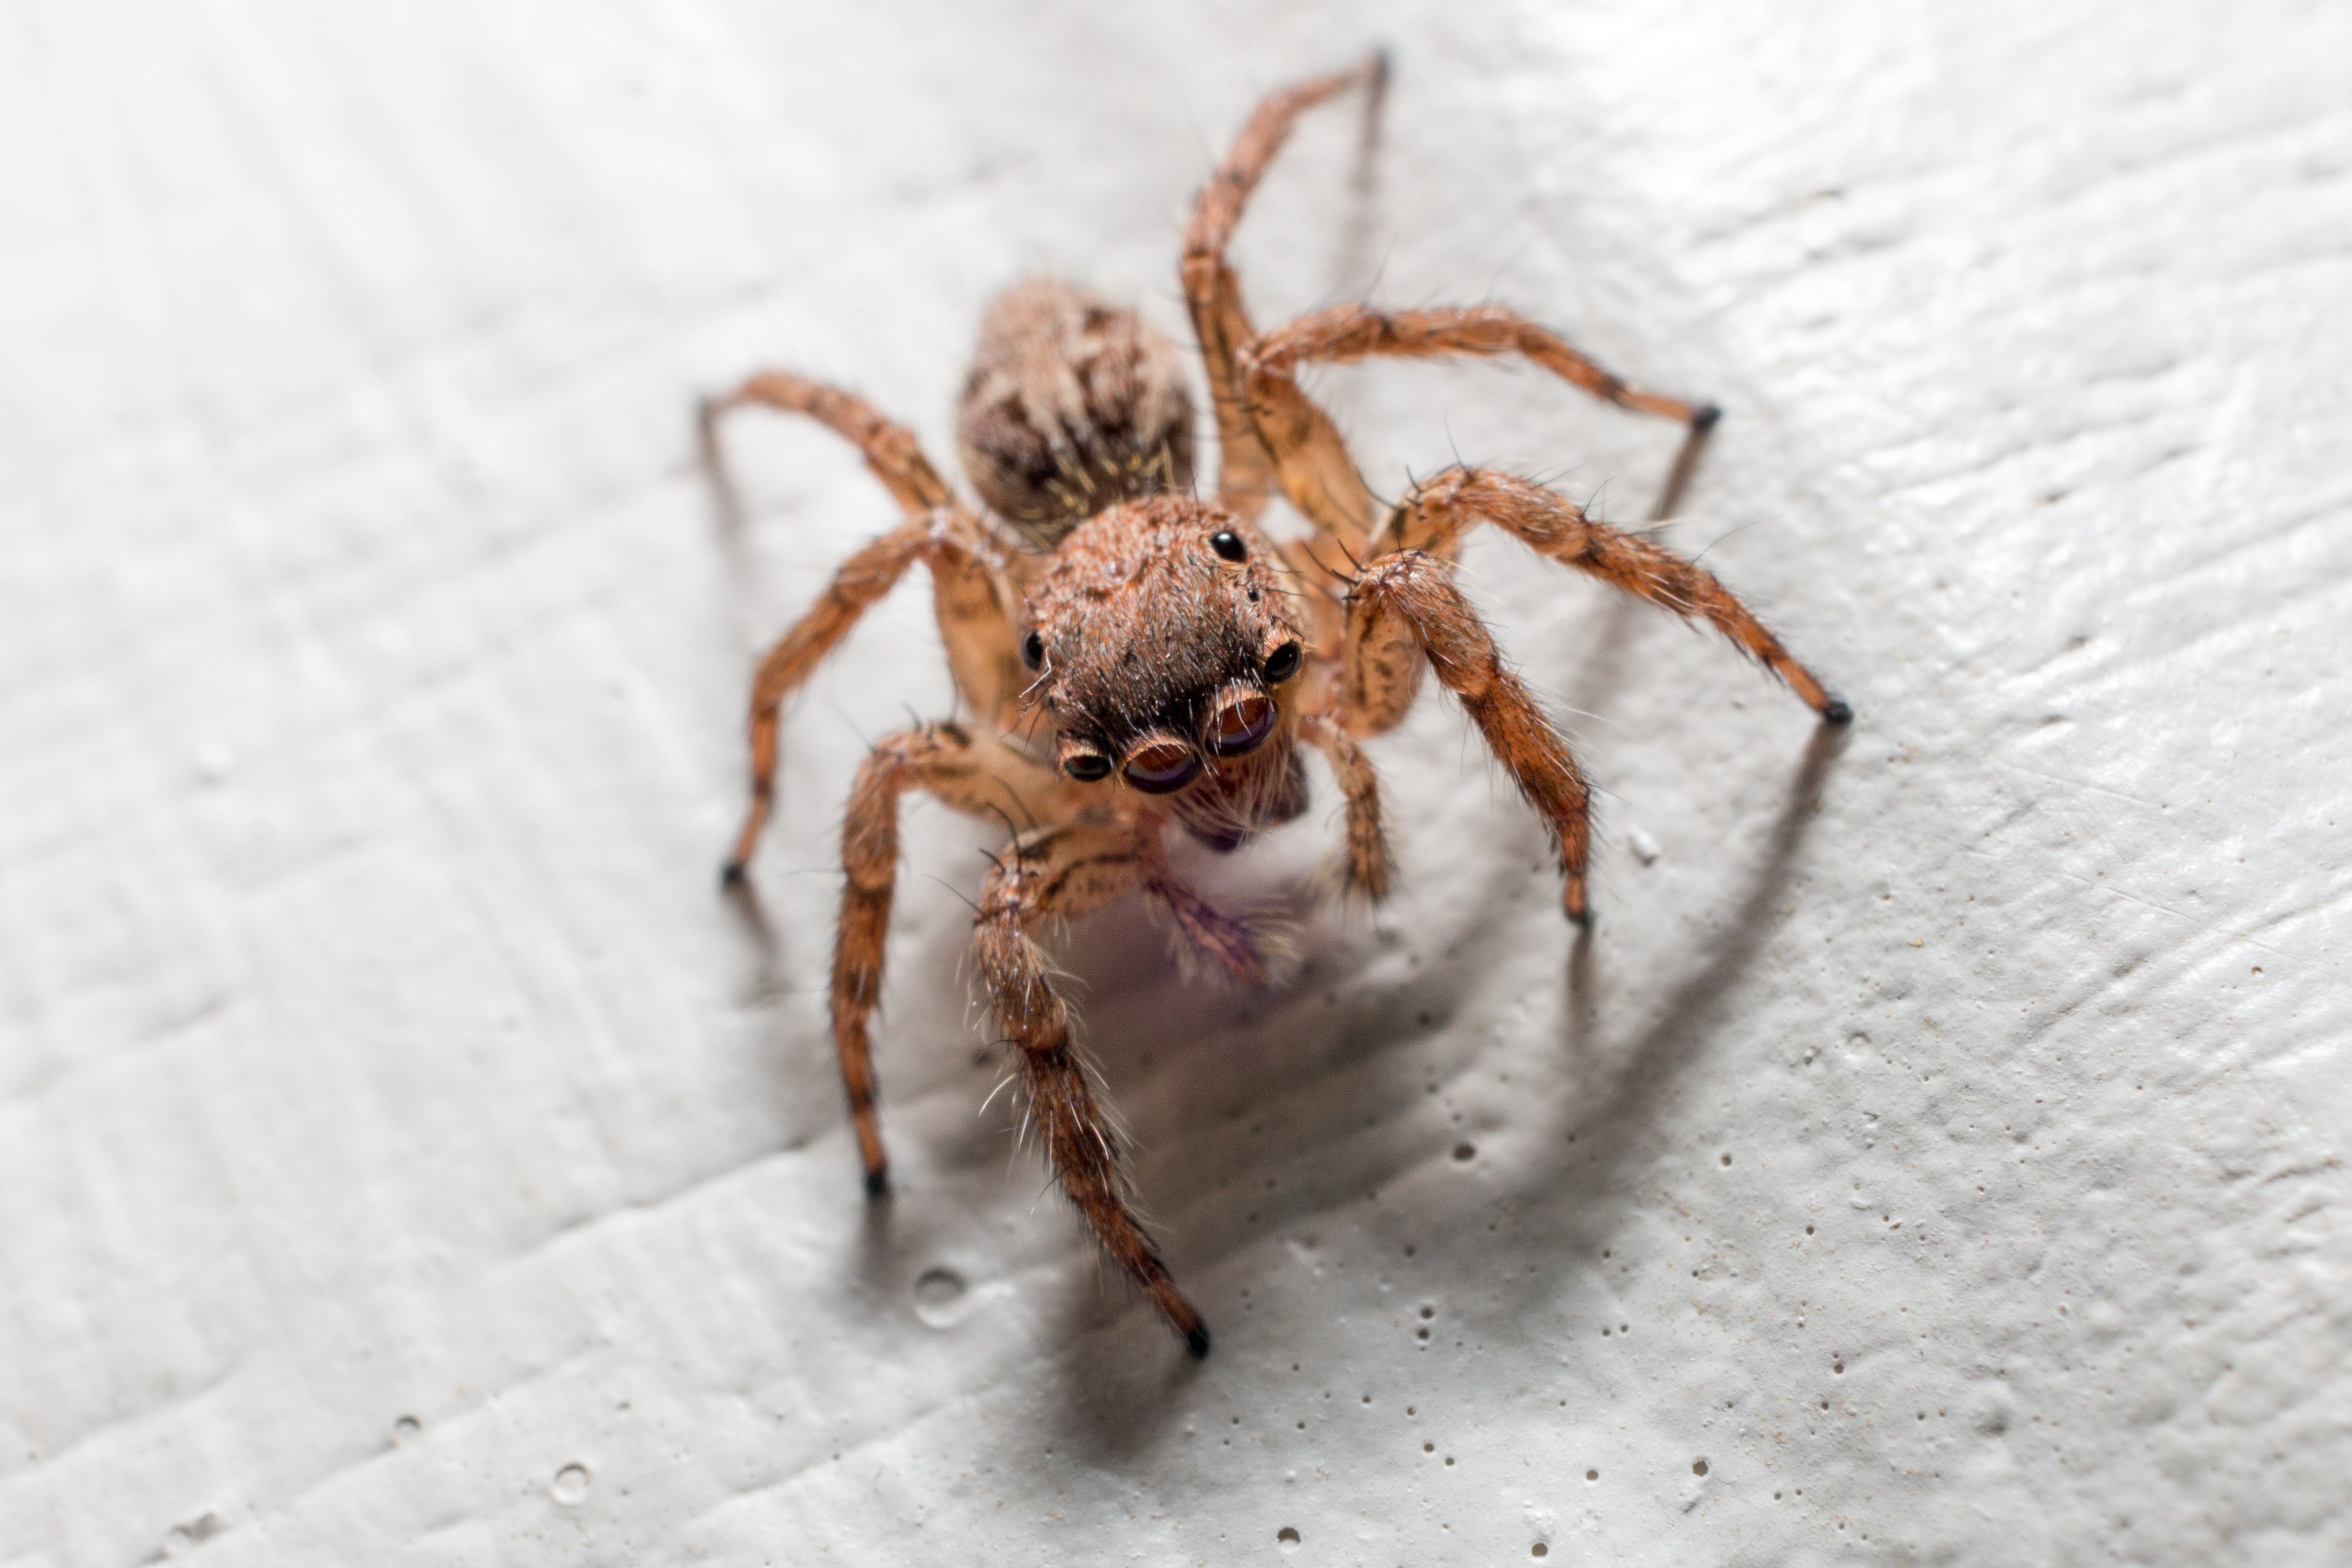
light, hair, macro, close, fauna, invertebrate, close up, spider, eyes, animals, arachnid, insects, macro photography, arthropod, european garden spider, wolf spider, araneus, orb weaver spider, the spider, spider jump